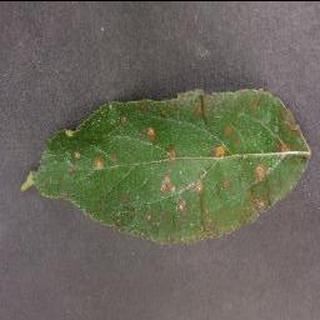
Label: apple_cedar_apple_rust